Kingdom of Iberia

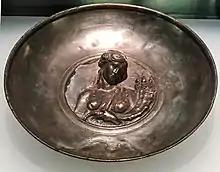
Patera from Mtskheta, likely depicting Fortuna (2nd century AD, Georgian National Museum)

In earliest times, the area of Caucasian Iberia was inhabited by several related tribes stemming from the Kura-Araxes culture.